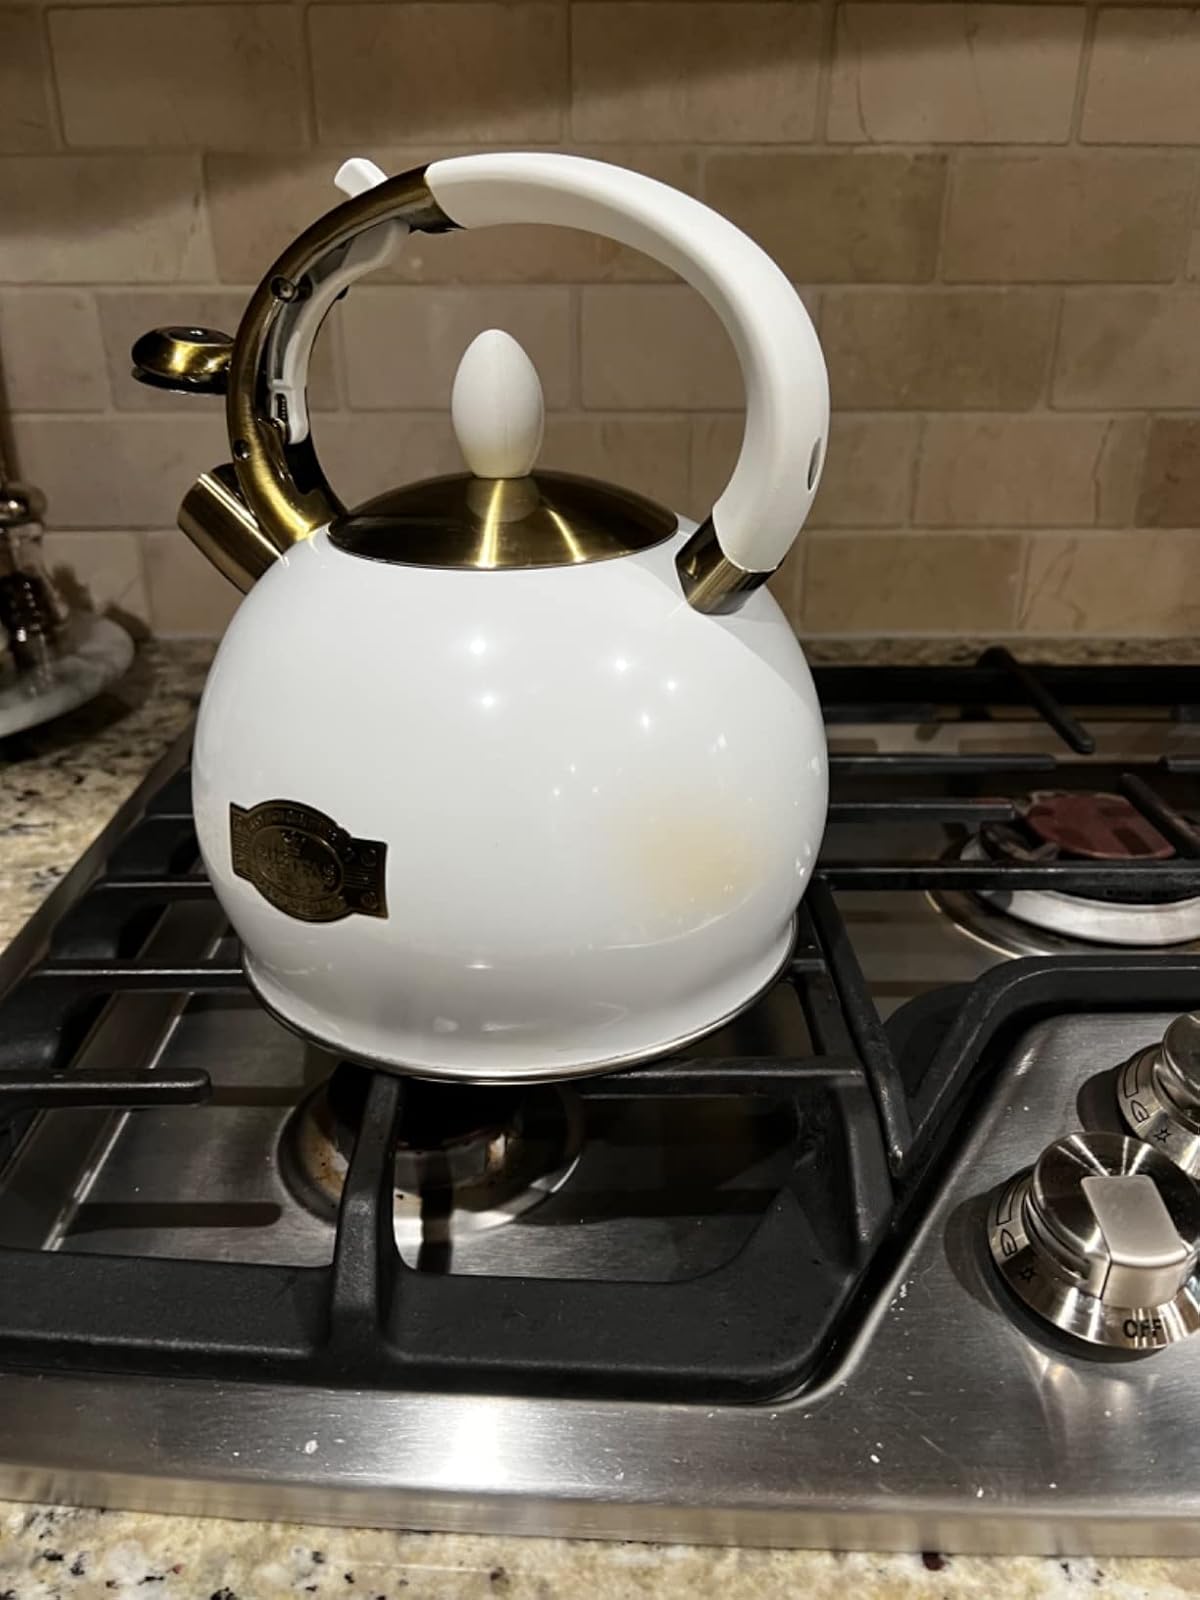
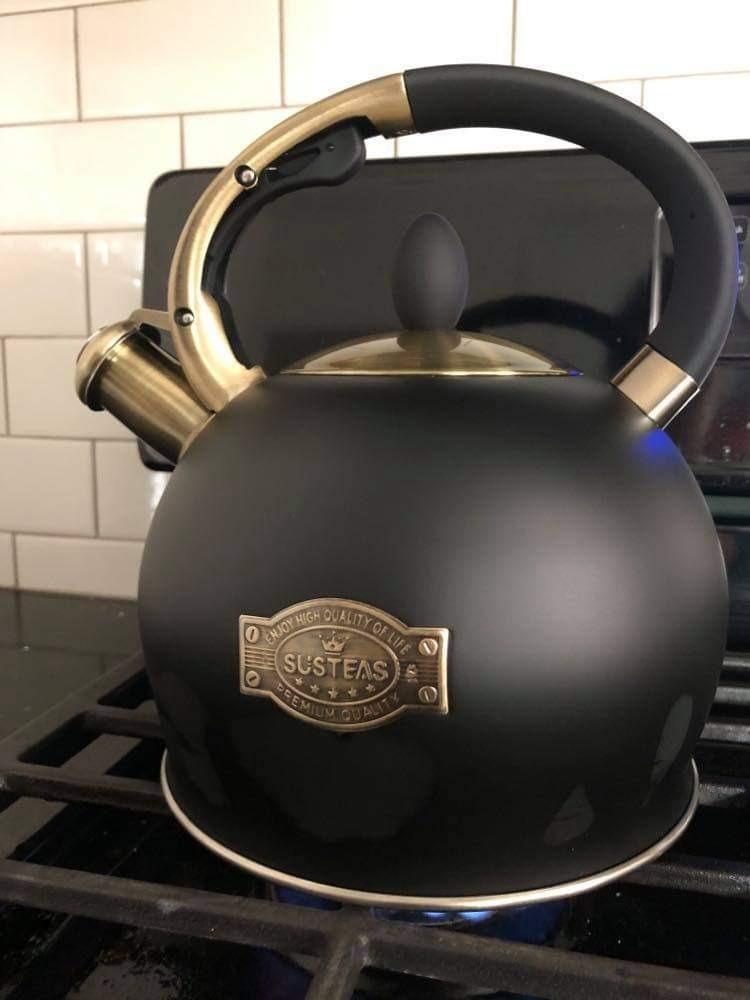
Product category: items_kettle
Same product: no